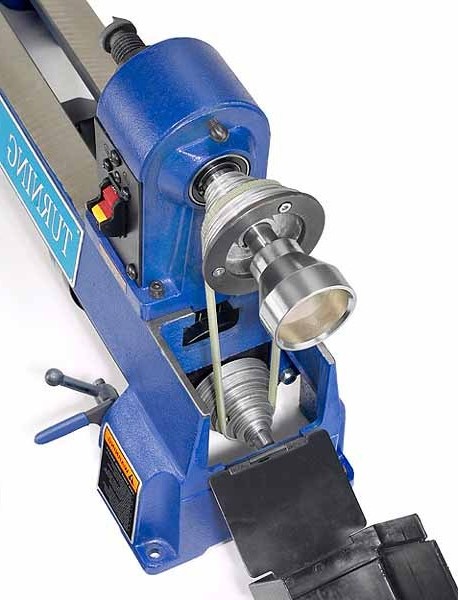
Label: not_food